Andrzej Sapkowski

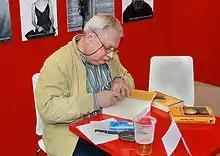
Andrzej Sapkowski at the 2010 World Book Fair in Prague, Czech Republic

Sapkowski resides in his hometown of Łódź in central Poland. He had a son named Krzysztof (1972–2019), who was an avid reader of the Polish "Fantastyka" magazine, and for whom he wrote the first "Witcher" story; Krzyztof has since deceased.